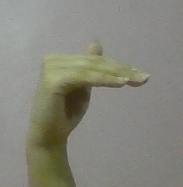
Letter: khaa